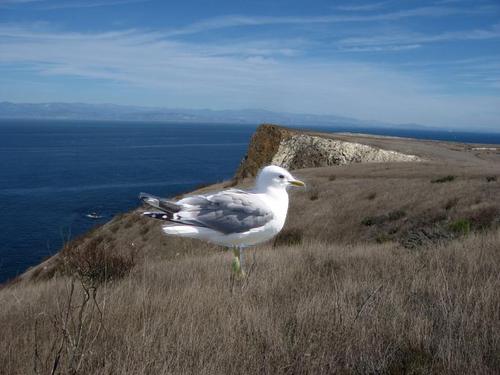
Bird species: California_Gull
Bird type: waterbird
Background: water